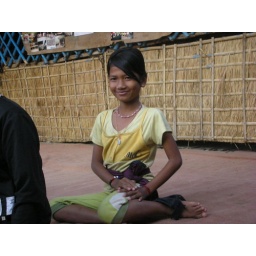
the monk tries to get the young girl in yellow to smile..... she is working hard at holding her pose